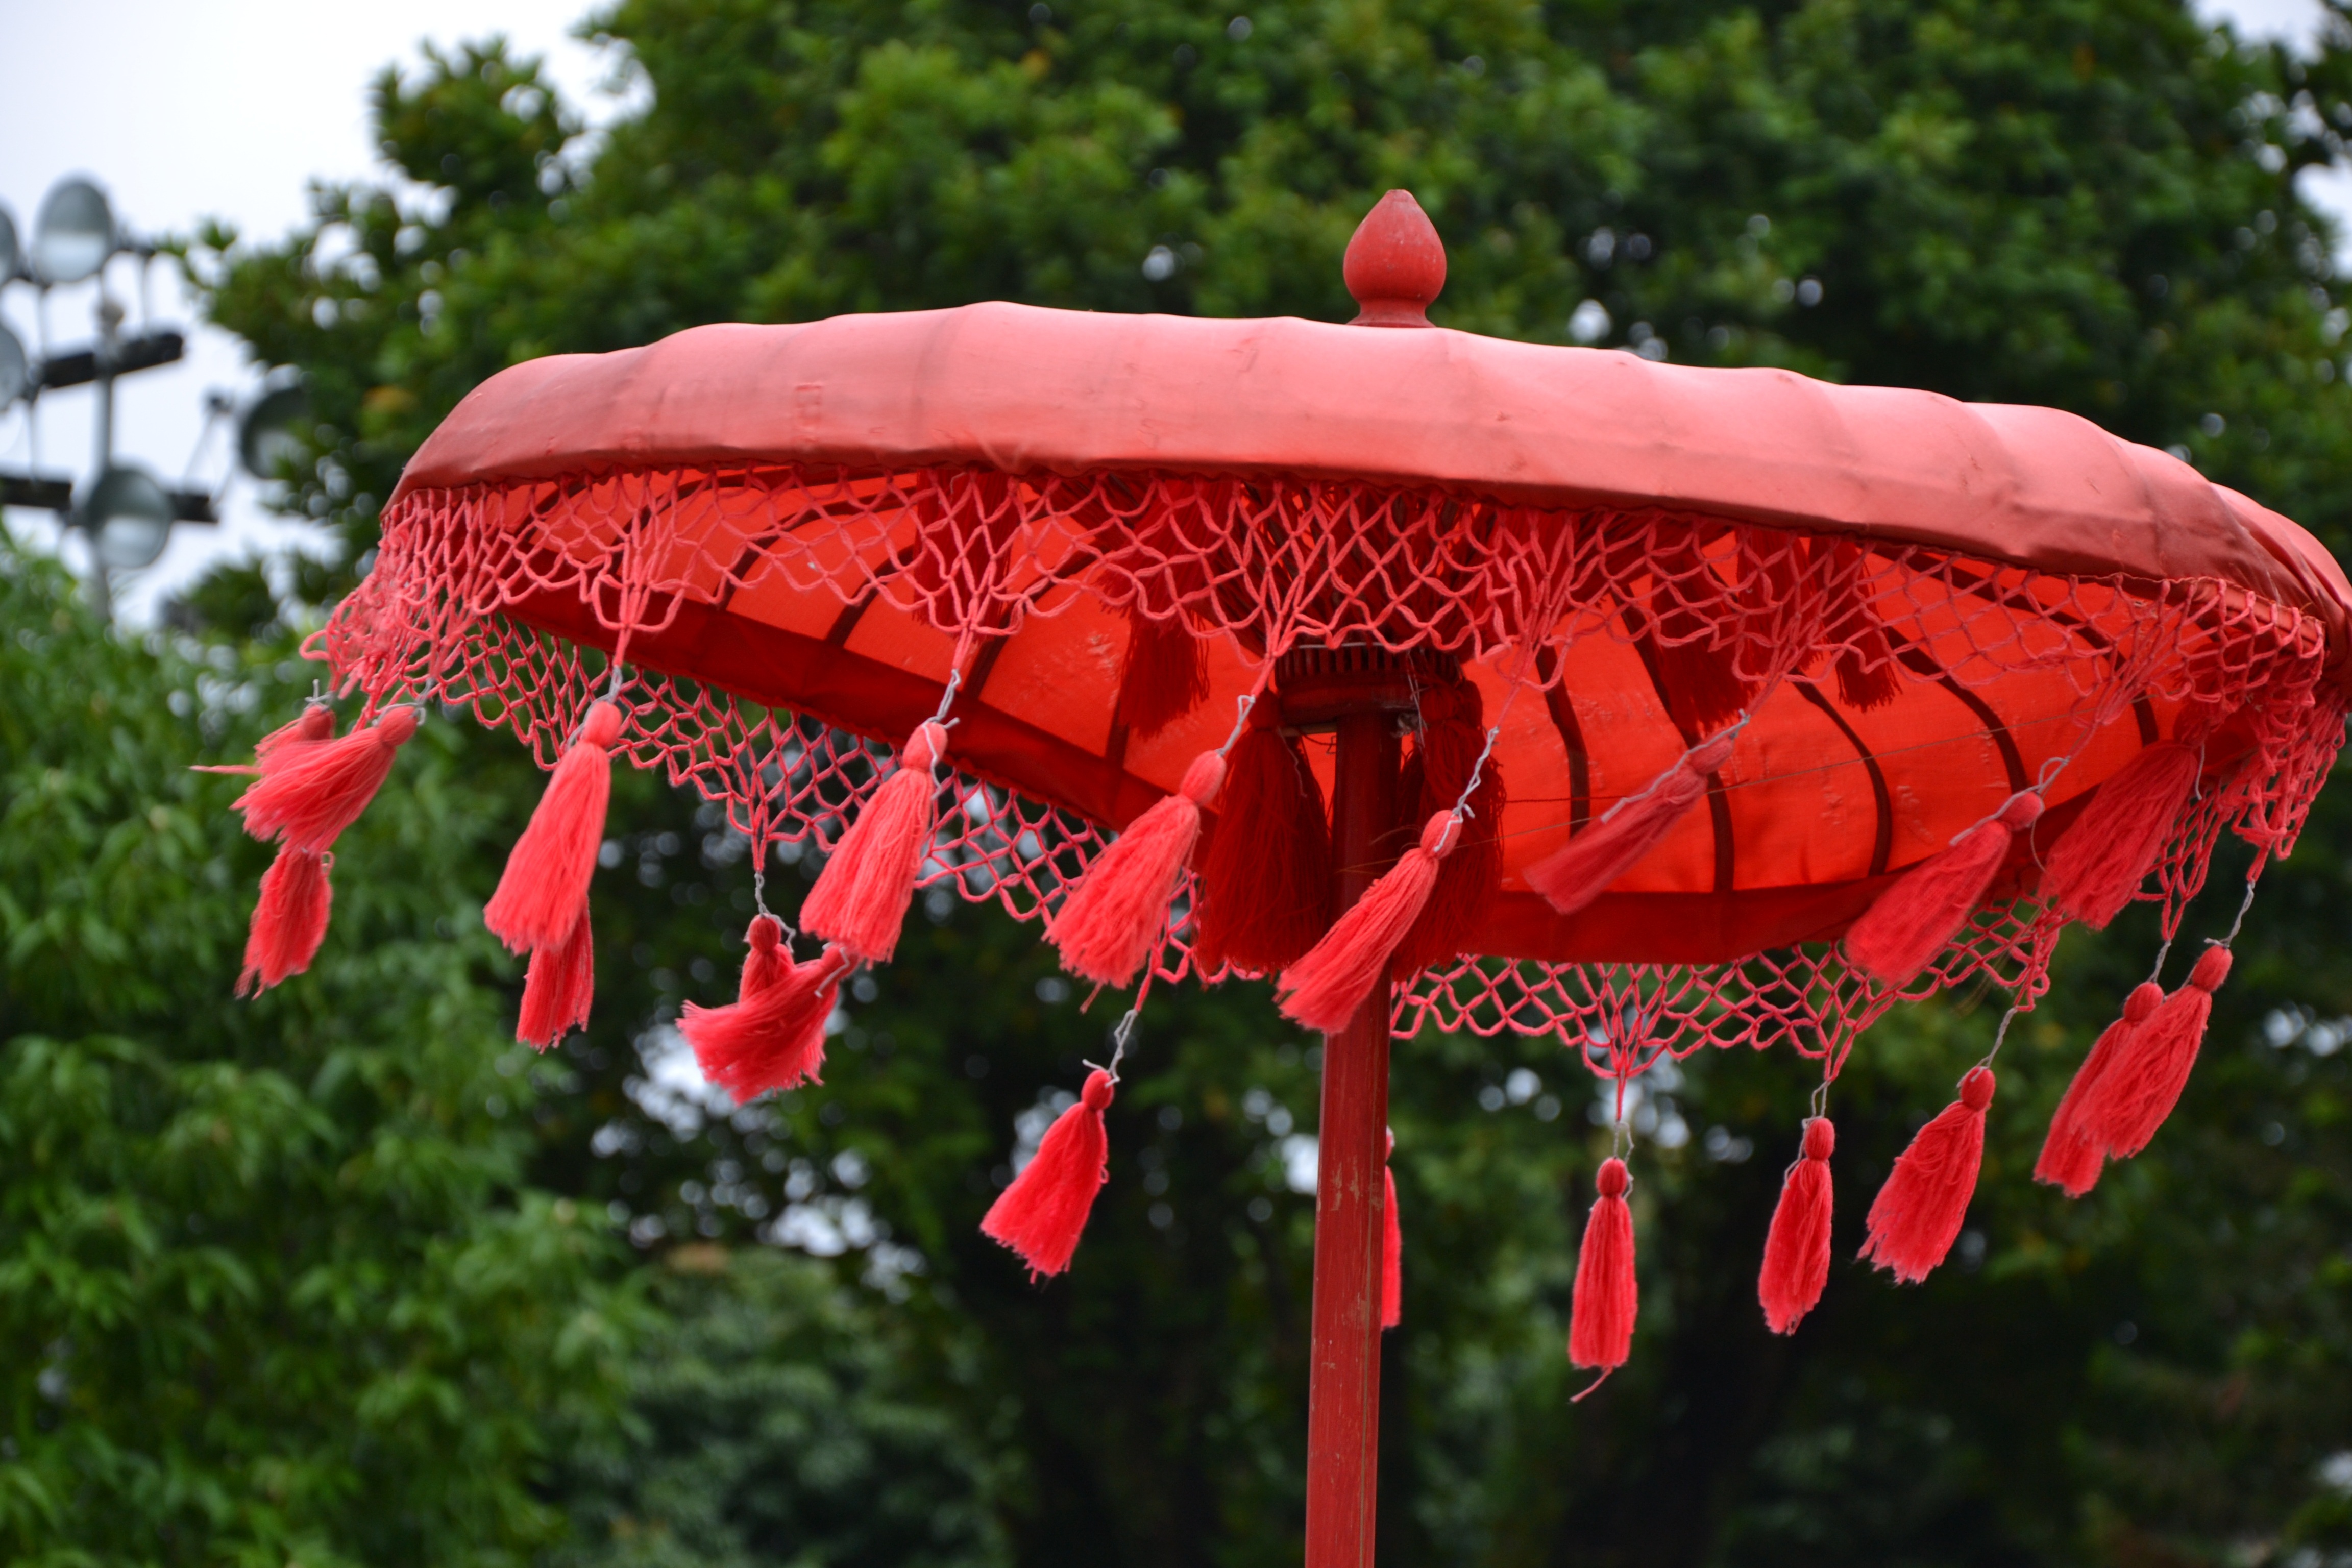
screen, plant, sun, leaf, flower, wind, red, umbrella, color, shadow, flora, vietnam, flowering plant, tassels, land plant